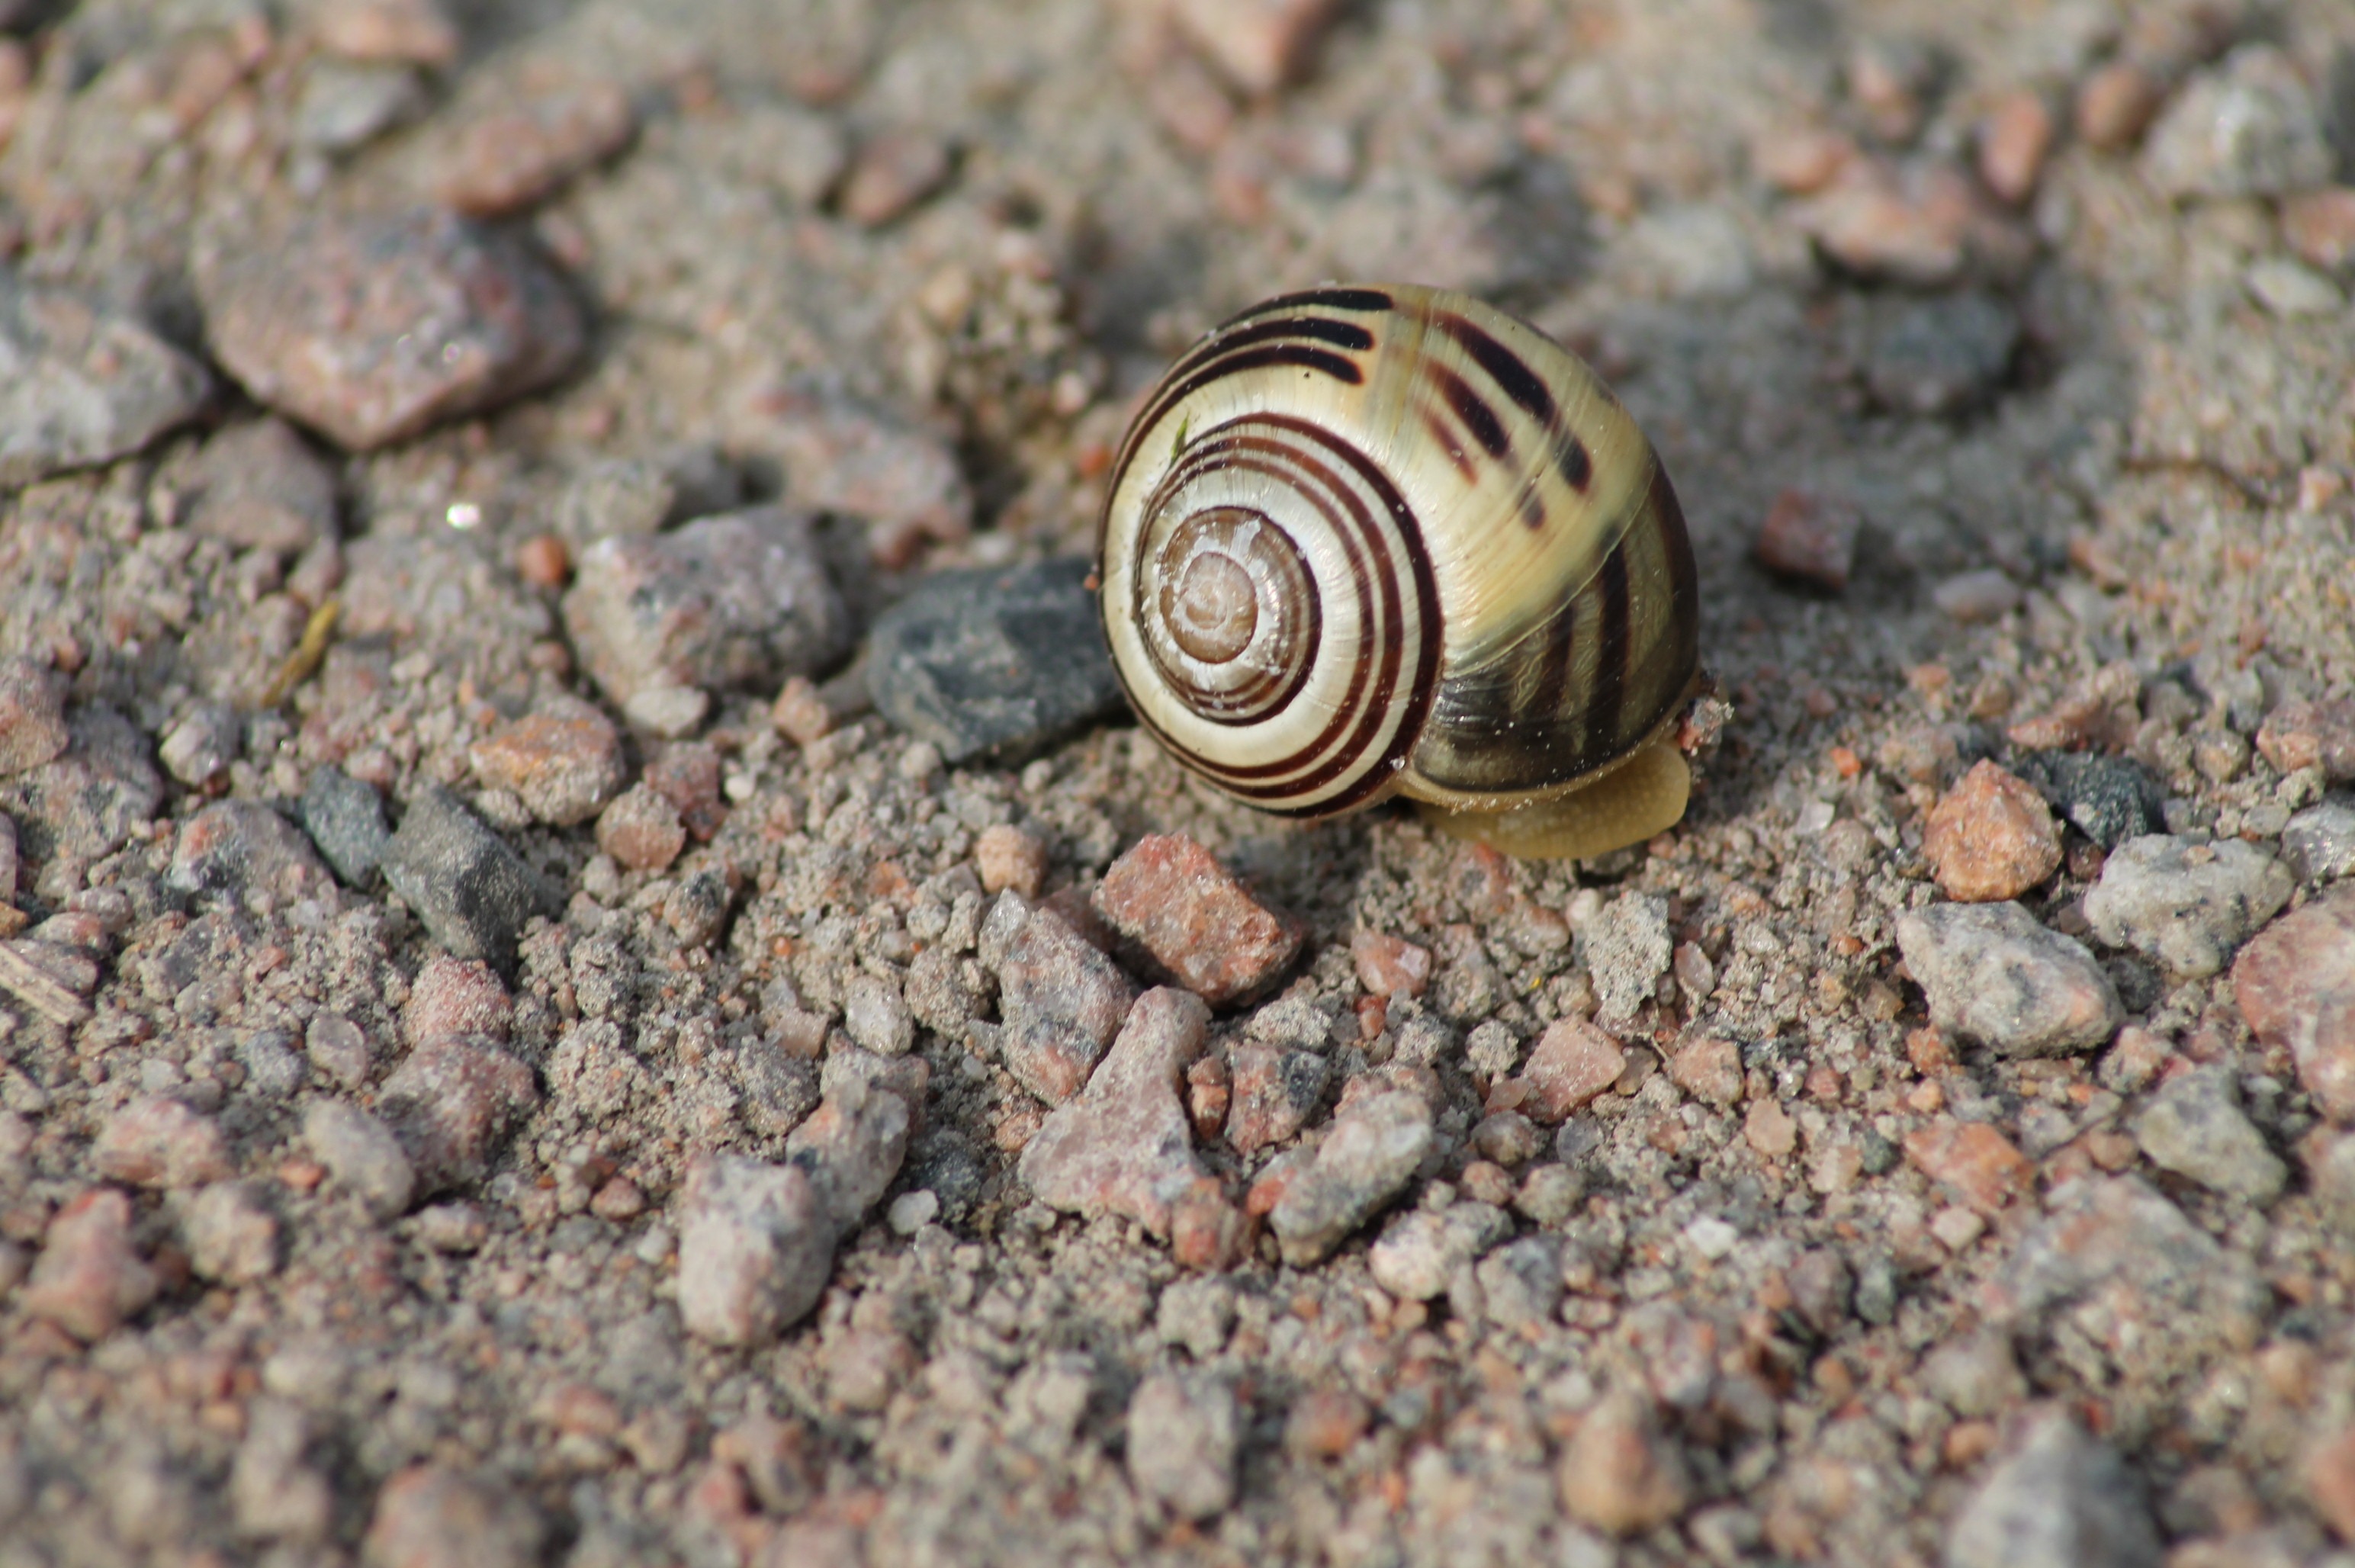
nature, soil, fauna, shell, invertebrate, close up, mollusk, snail, animals, molluscs, macro photography, slowly, sea snail, land snail, snails and slugs